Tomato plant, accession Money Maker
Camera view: bottom (45 deg); turntable rotation: 300 degrees
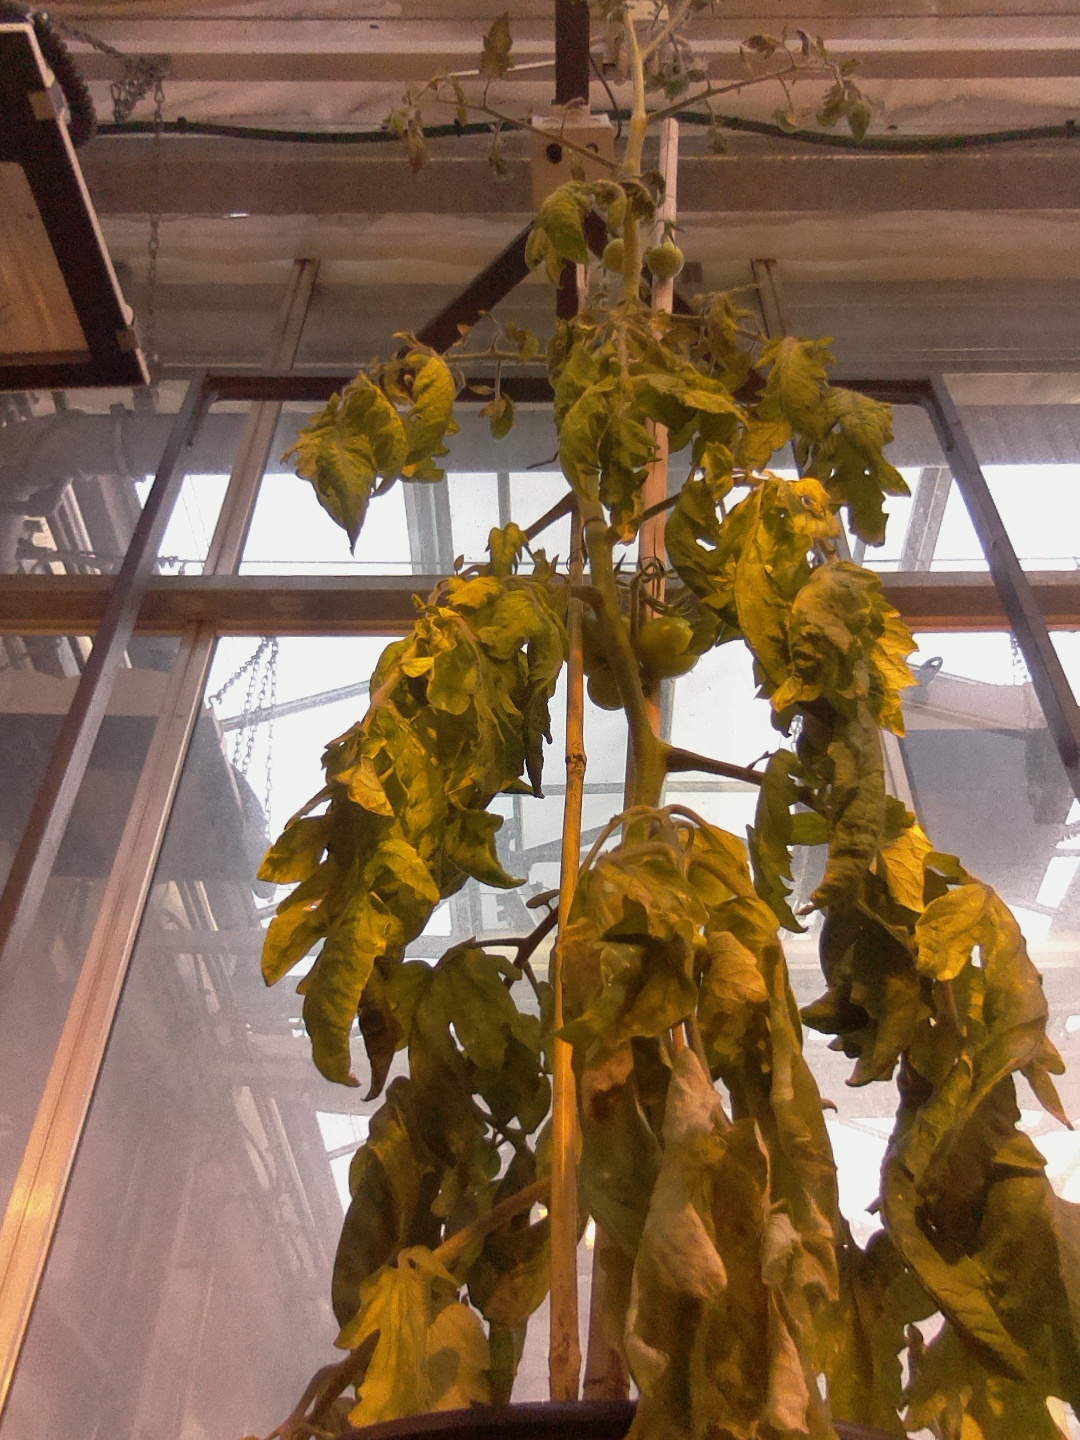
BBCH growth stage 75: 50%-60% of final fruit size